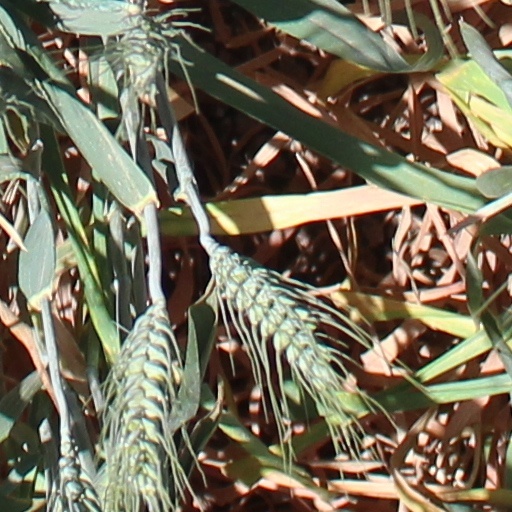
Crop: wheat